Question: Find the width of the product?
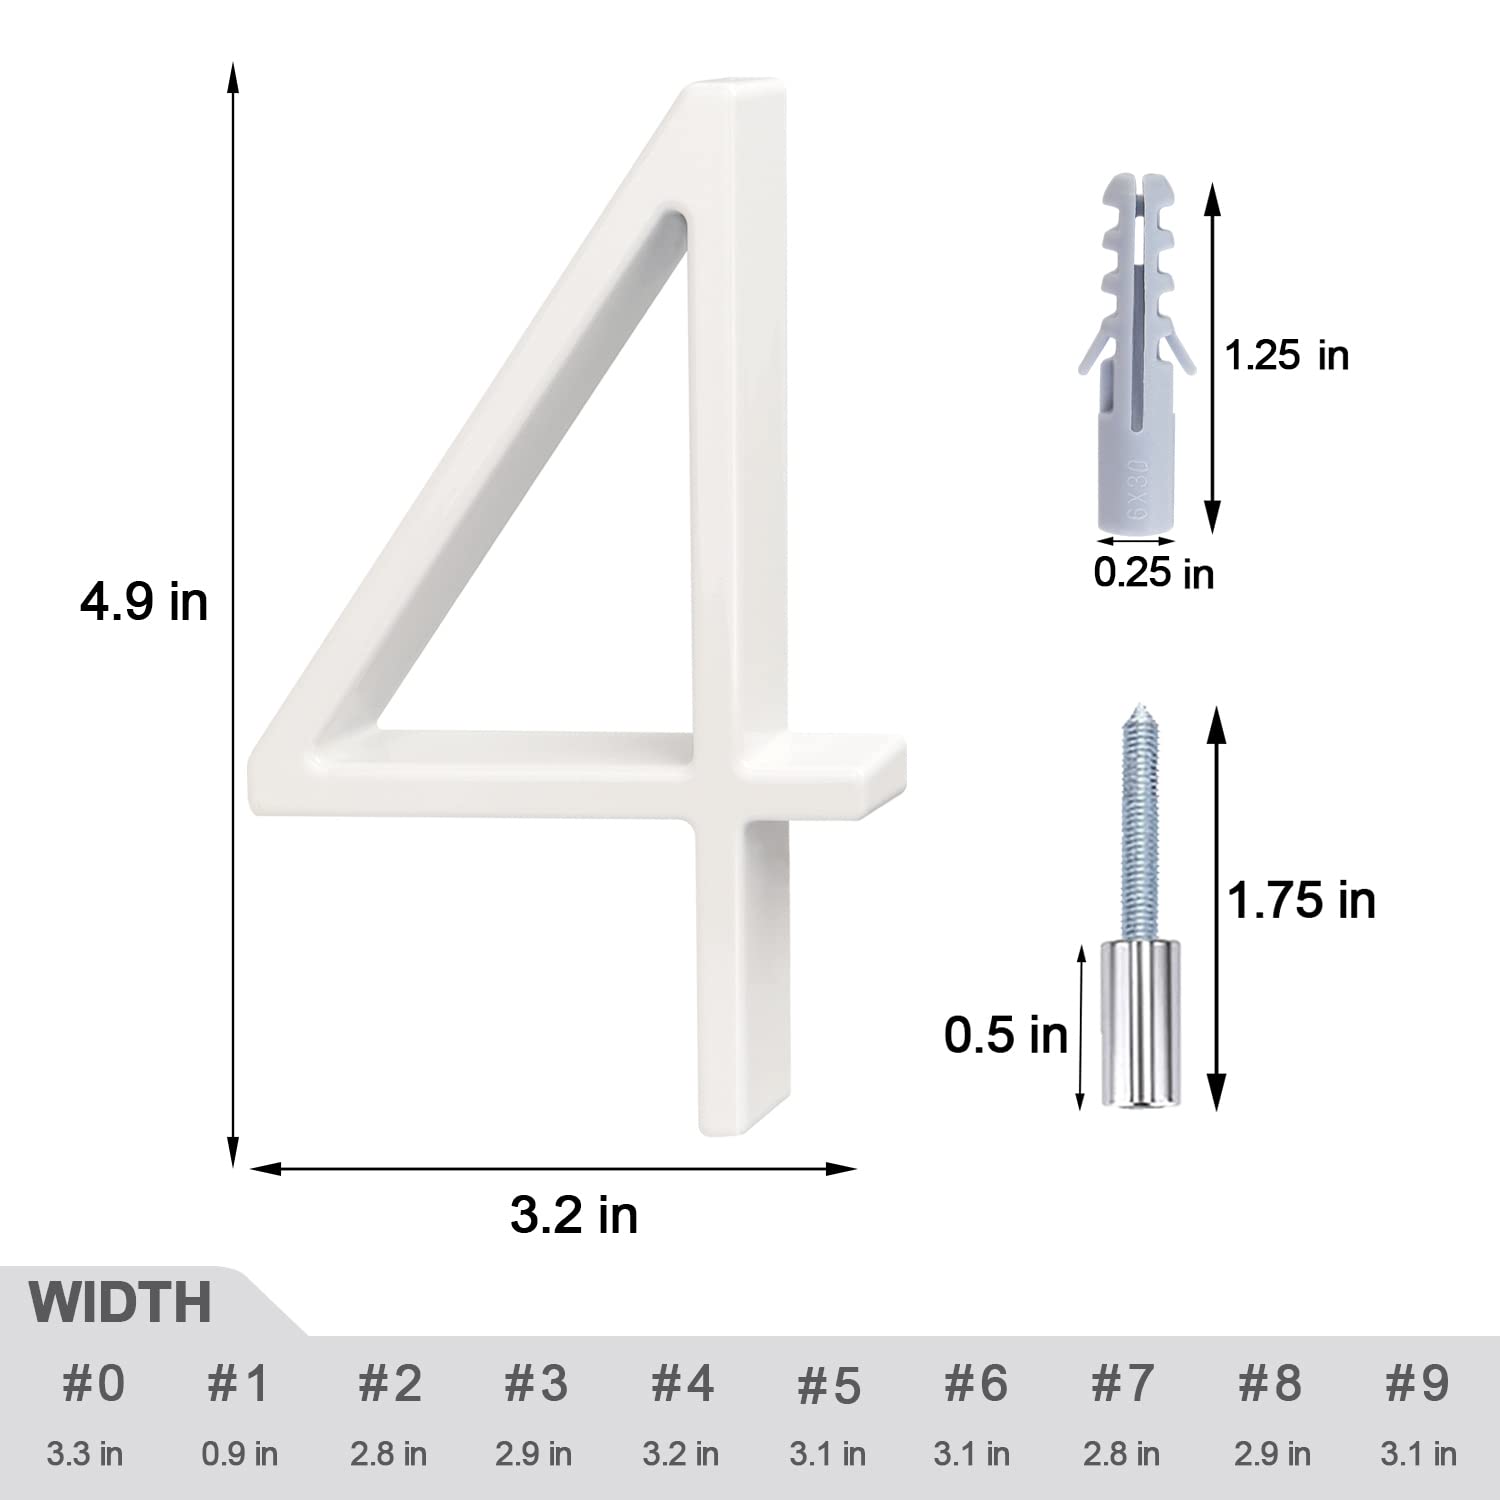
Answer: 3.2 inch